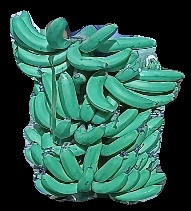
Variety: pachbale
Grade: grade3